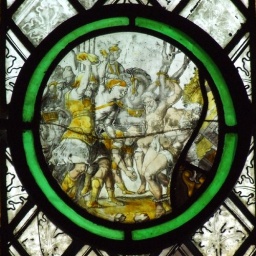
Flemish glass in the west window depicting the stoning of the Elders.